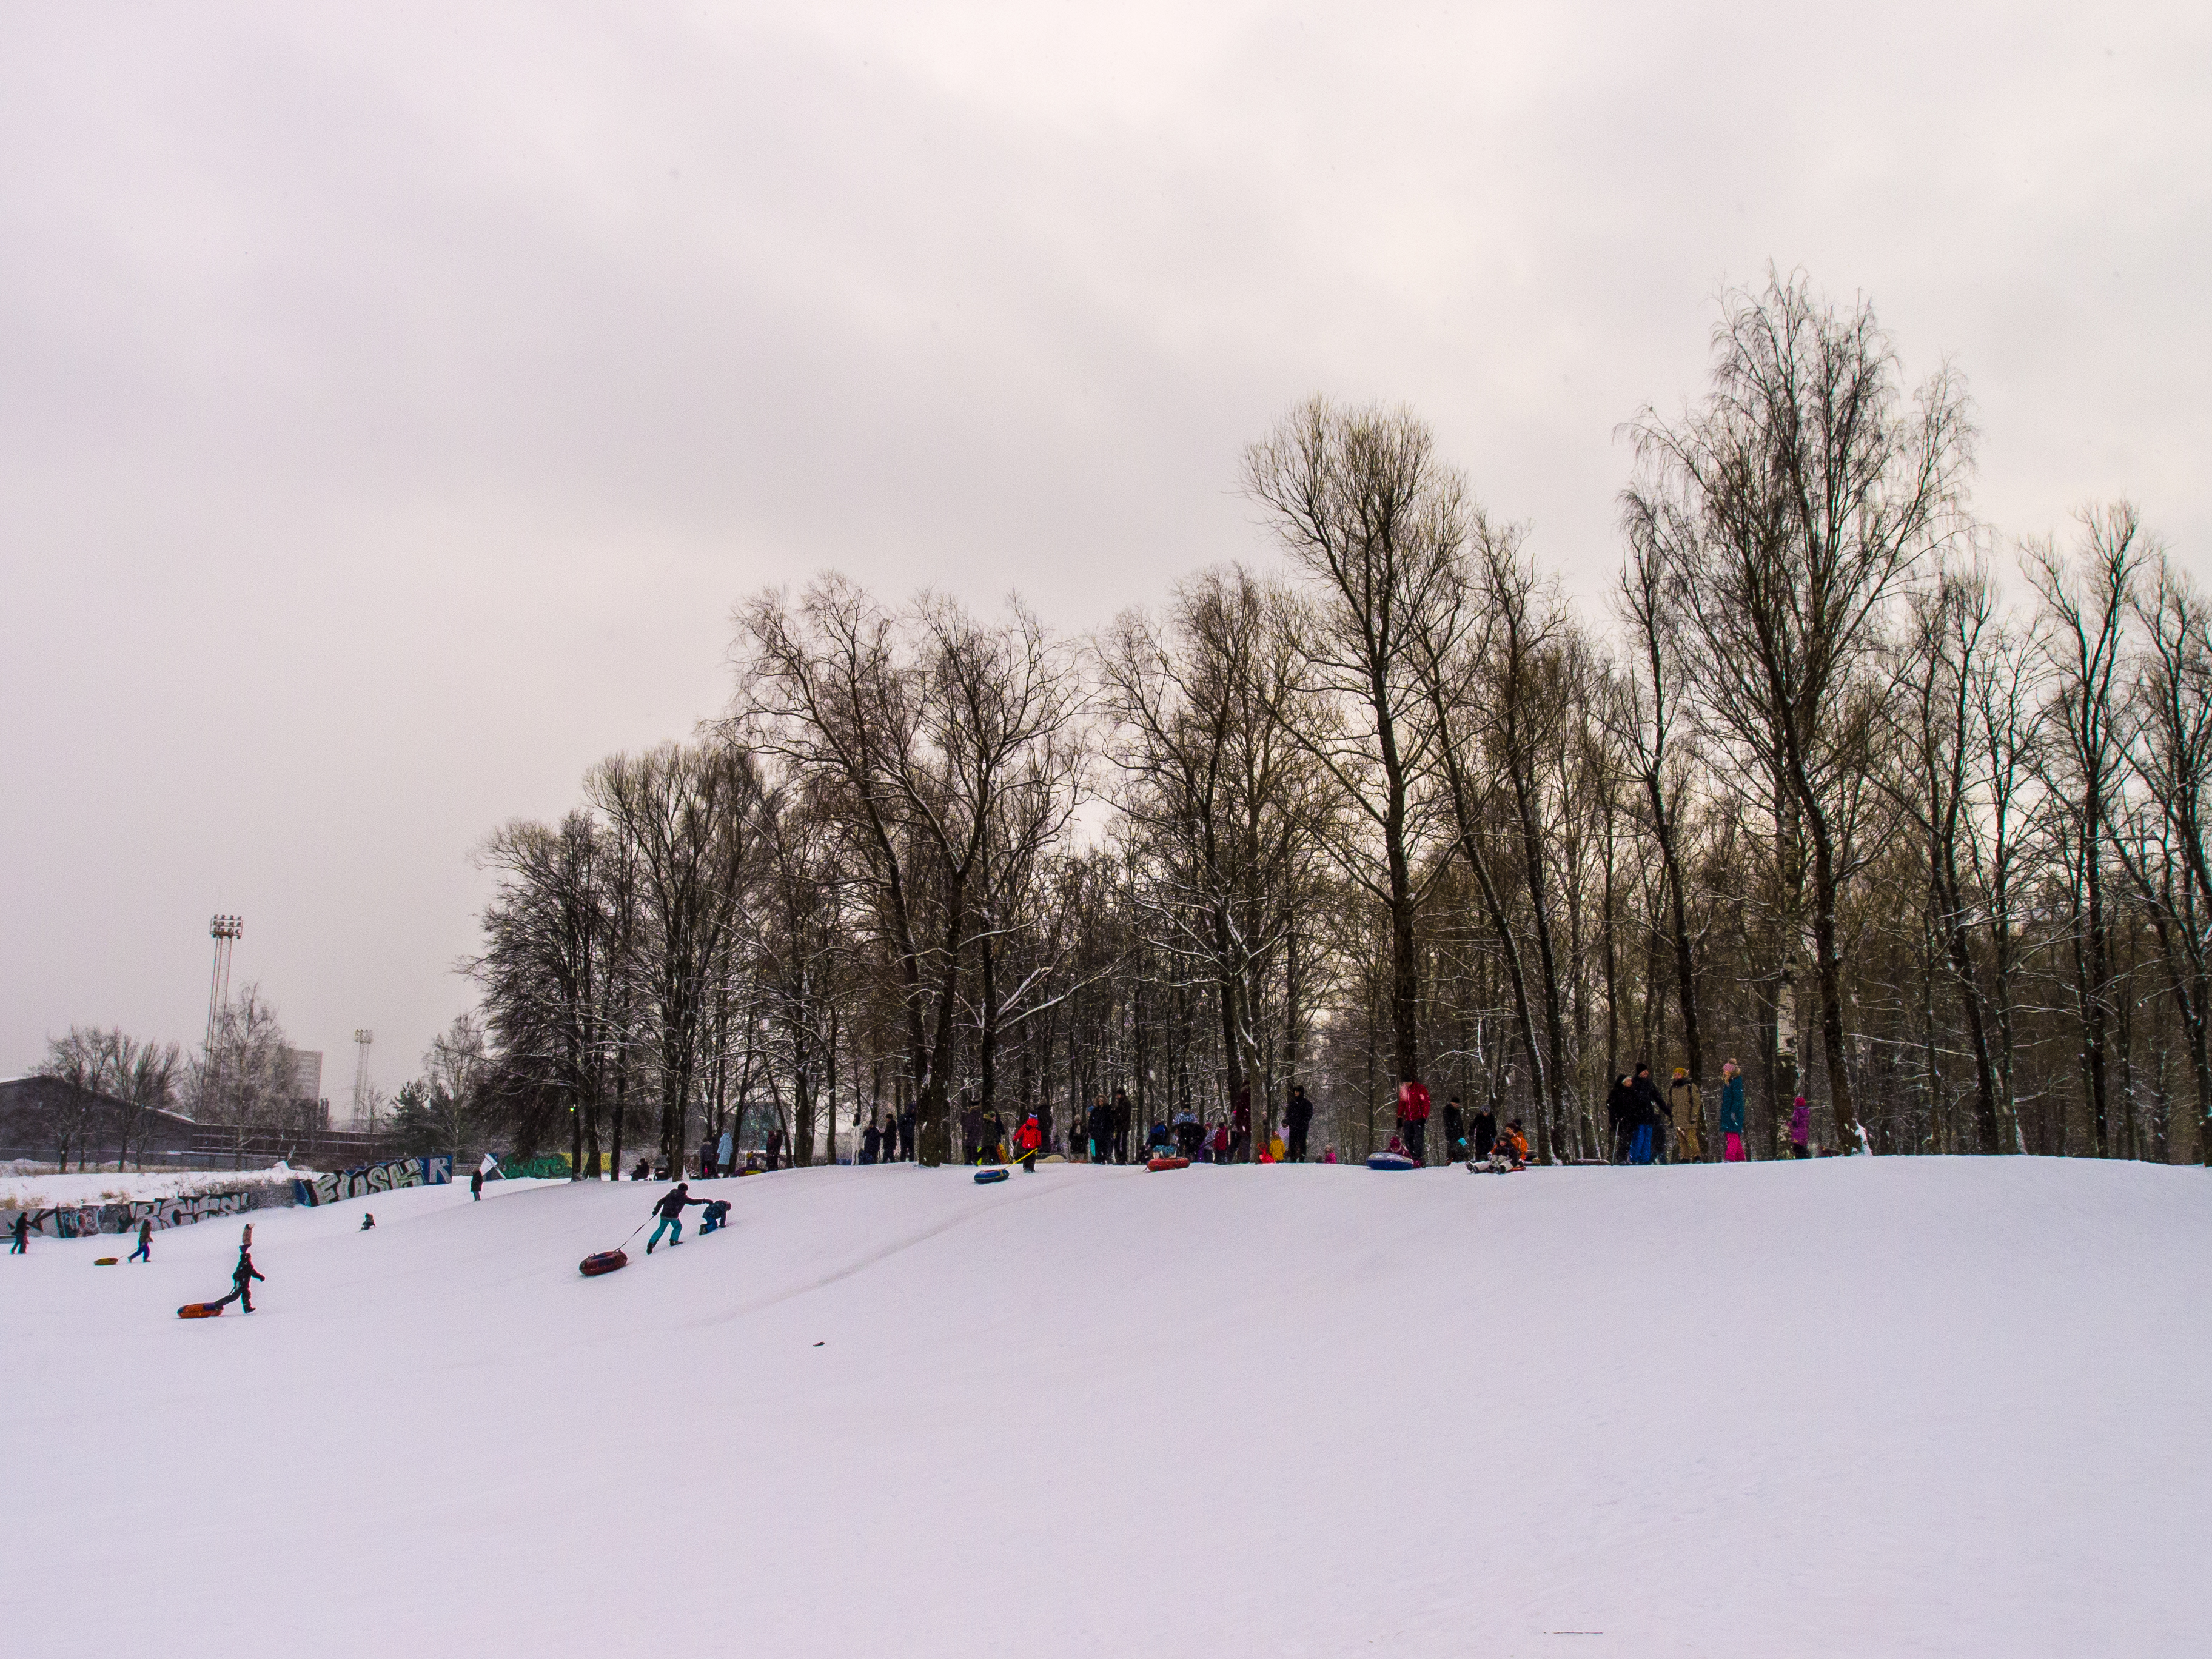
images, cloud, sky, snow, tree, slope, plant, natural landscape, freezing, geological phenomenon, recreation, landscape, winter sport, event, frost, grass, winter, horizon, road, leisure, sports, ice cap, piste, field, evening, precipitation, forest, grassland, fir, winter storm, fun